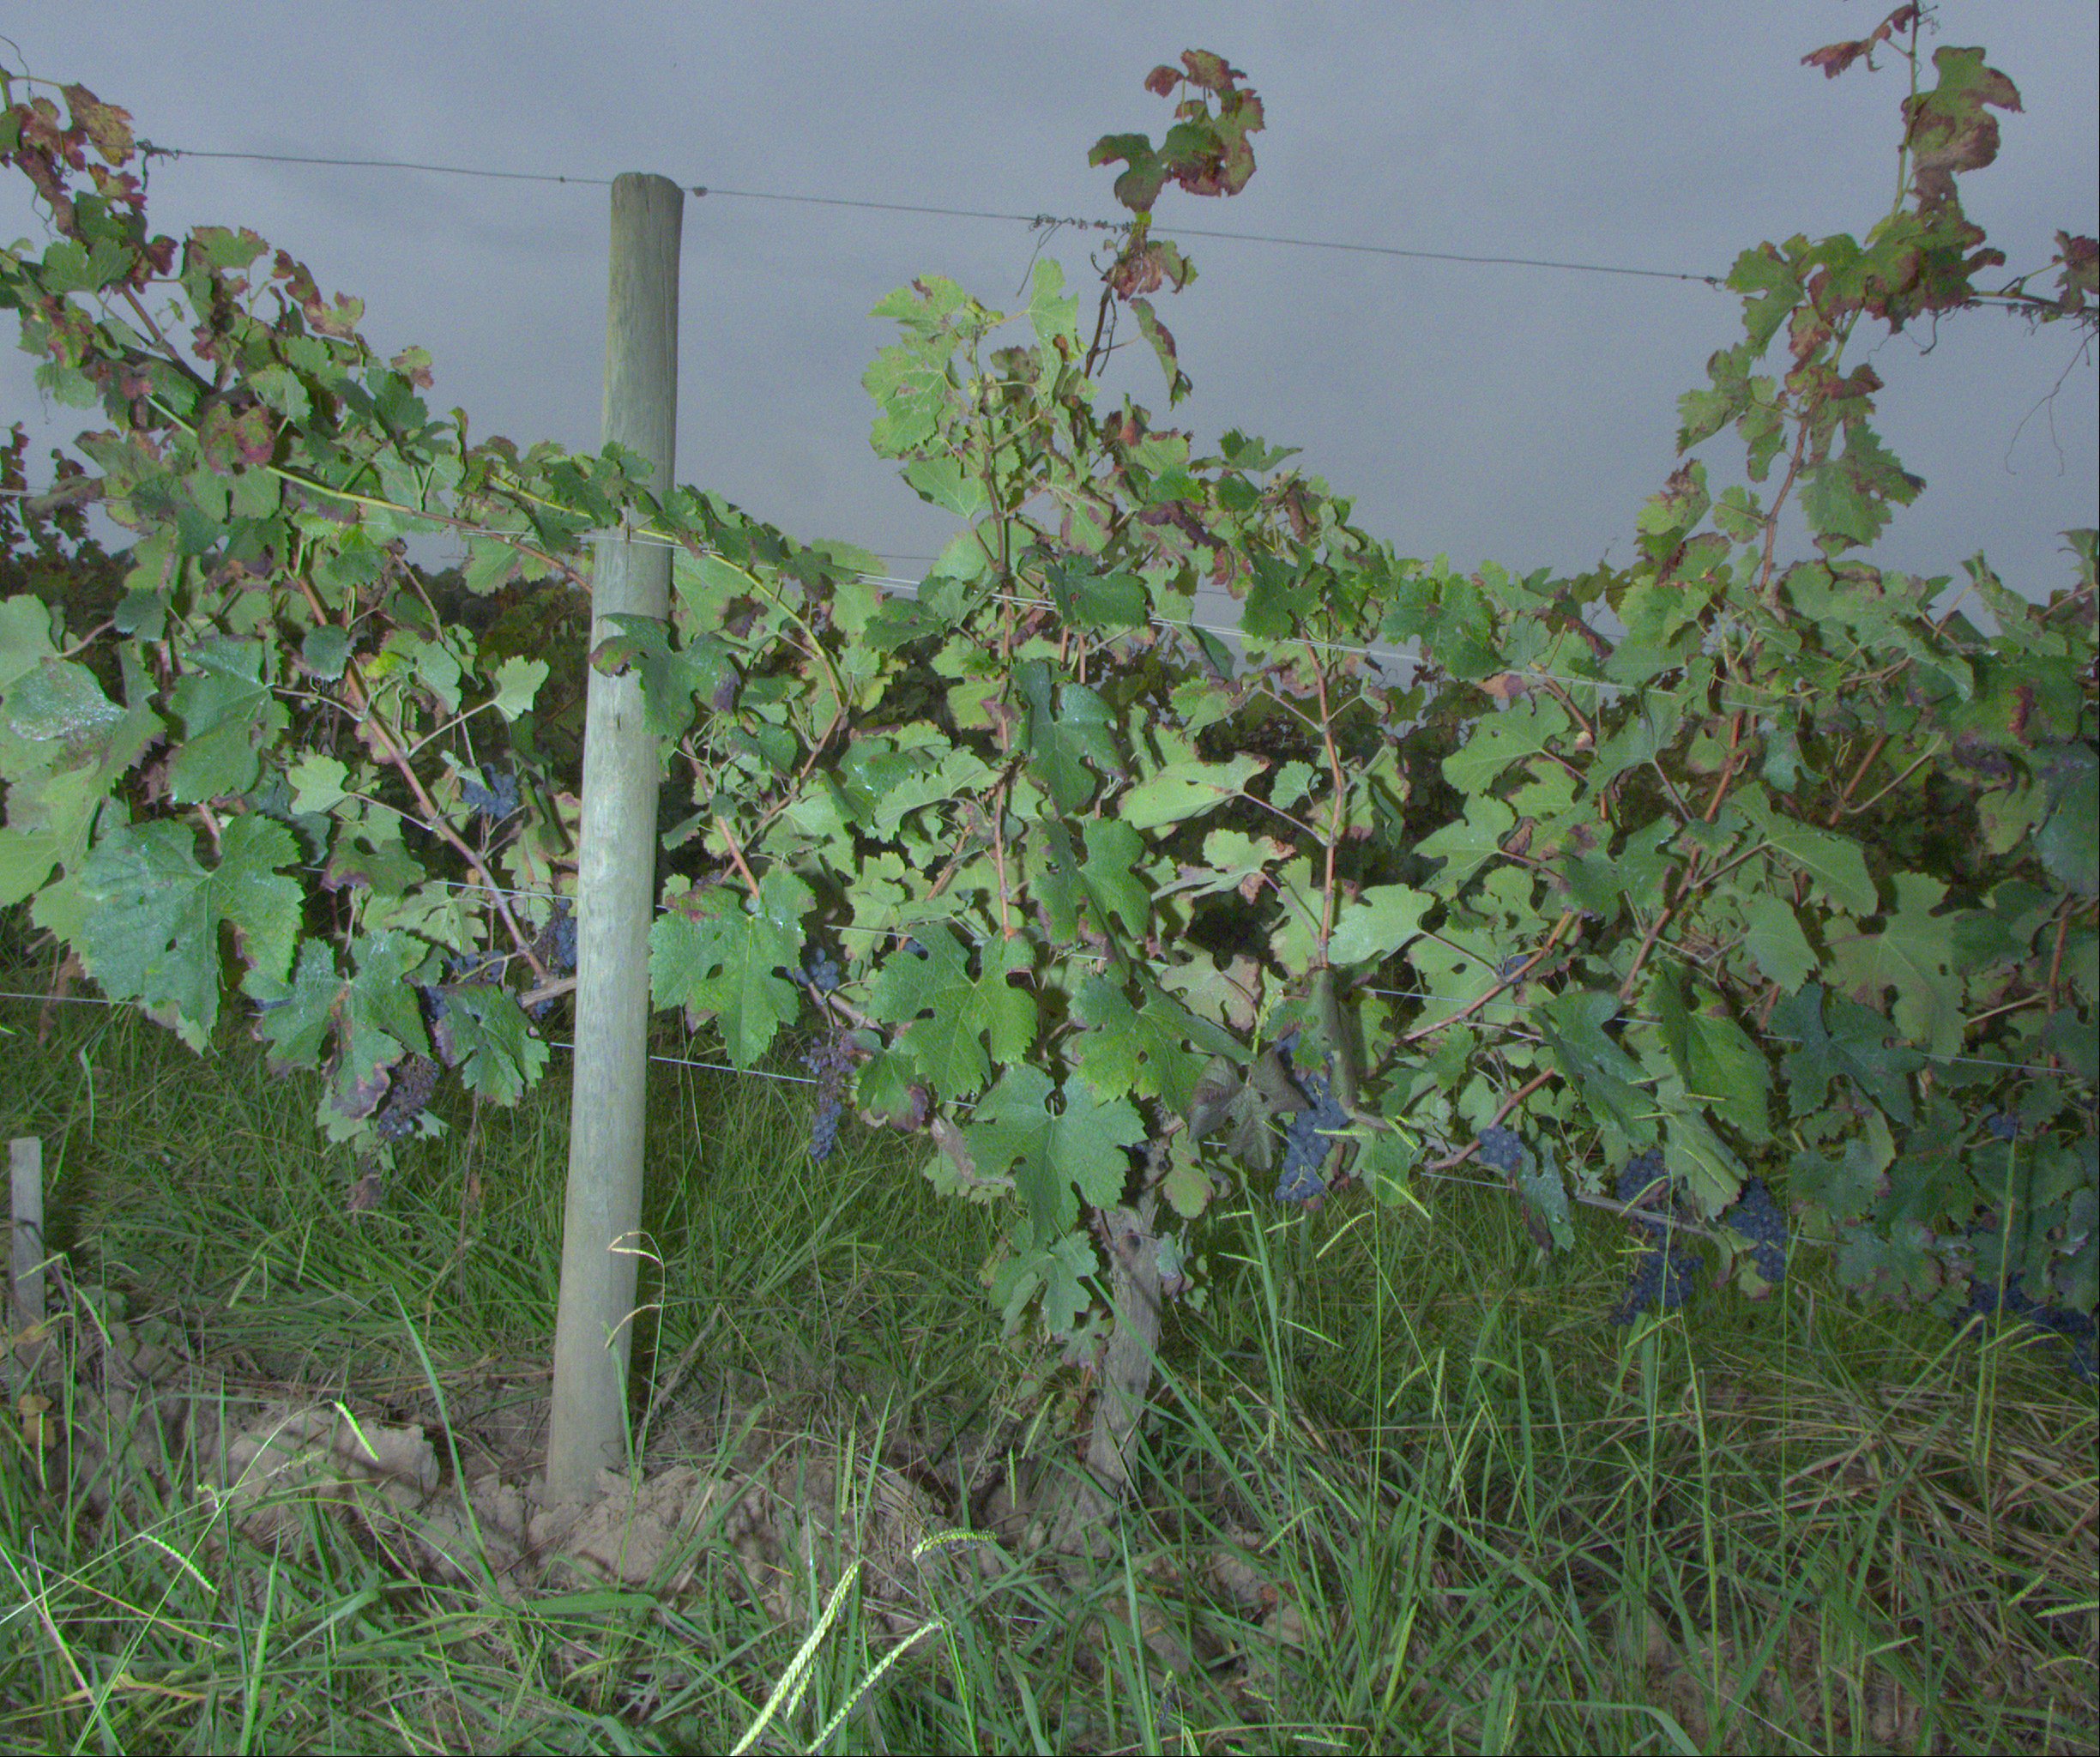
Grape variety: merlot
Disease: confounding disease (conf+)